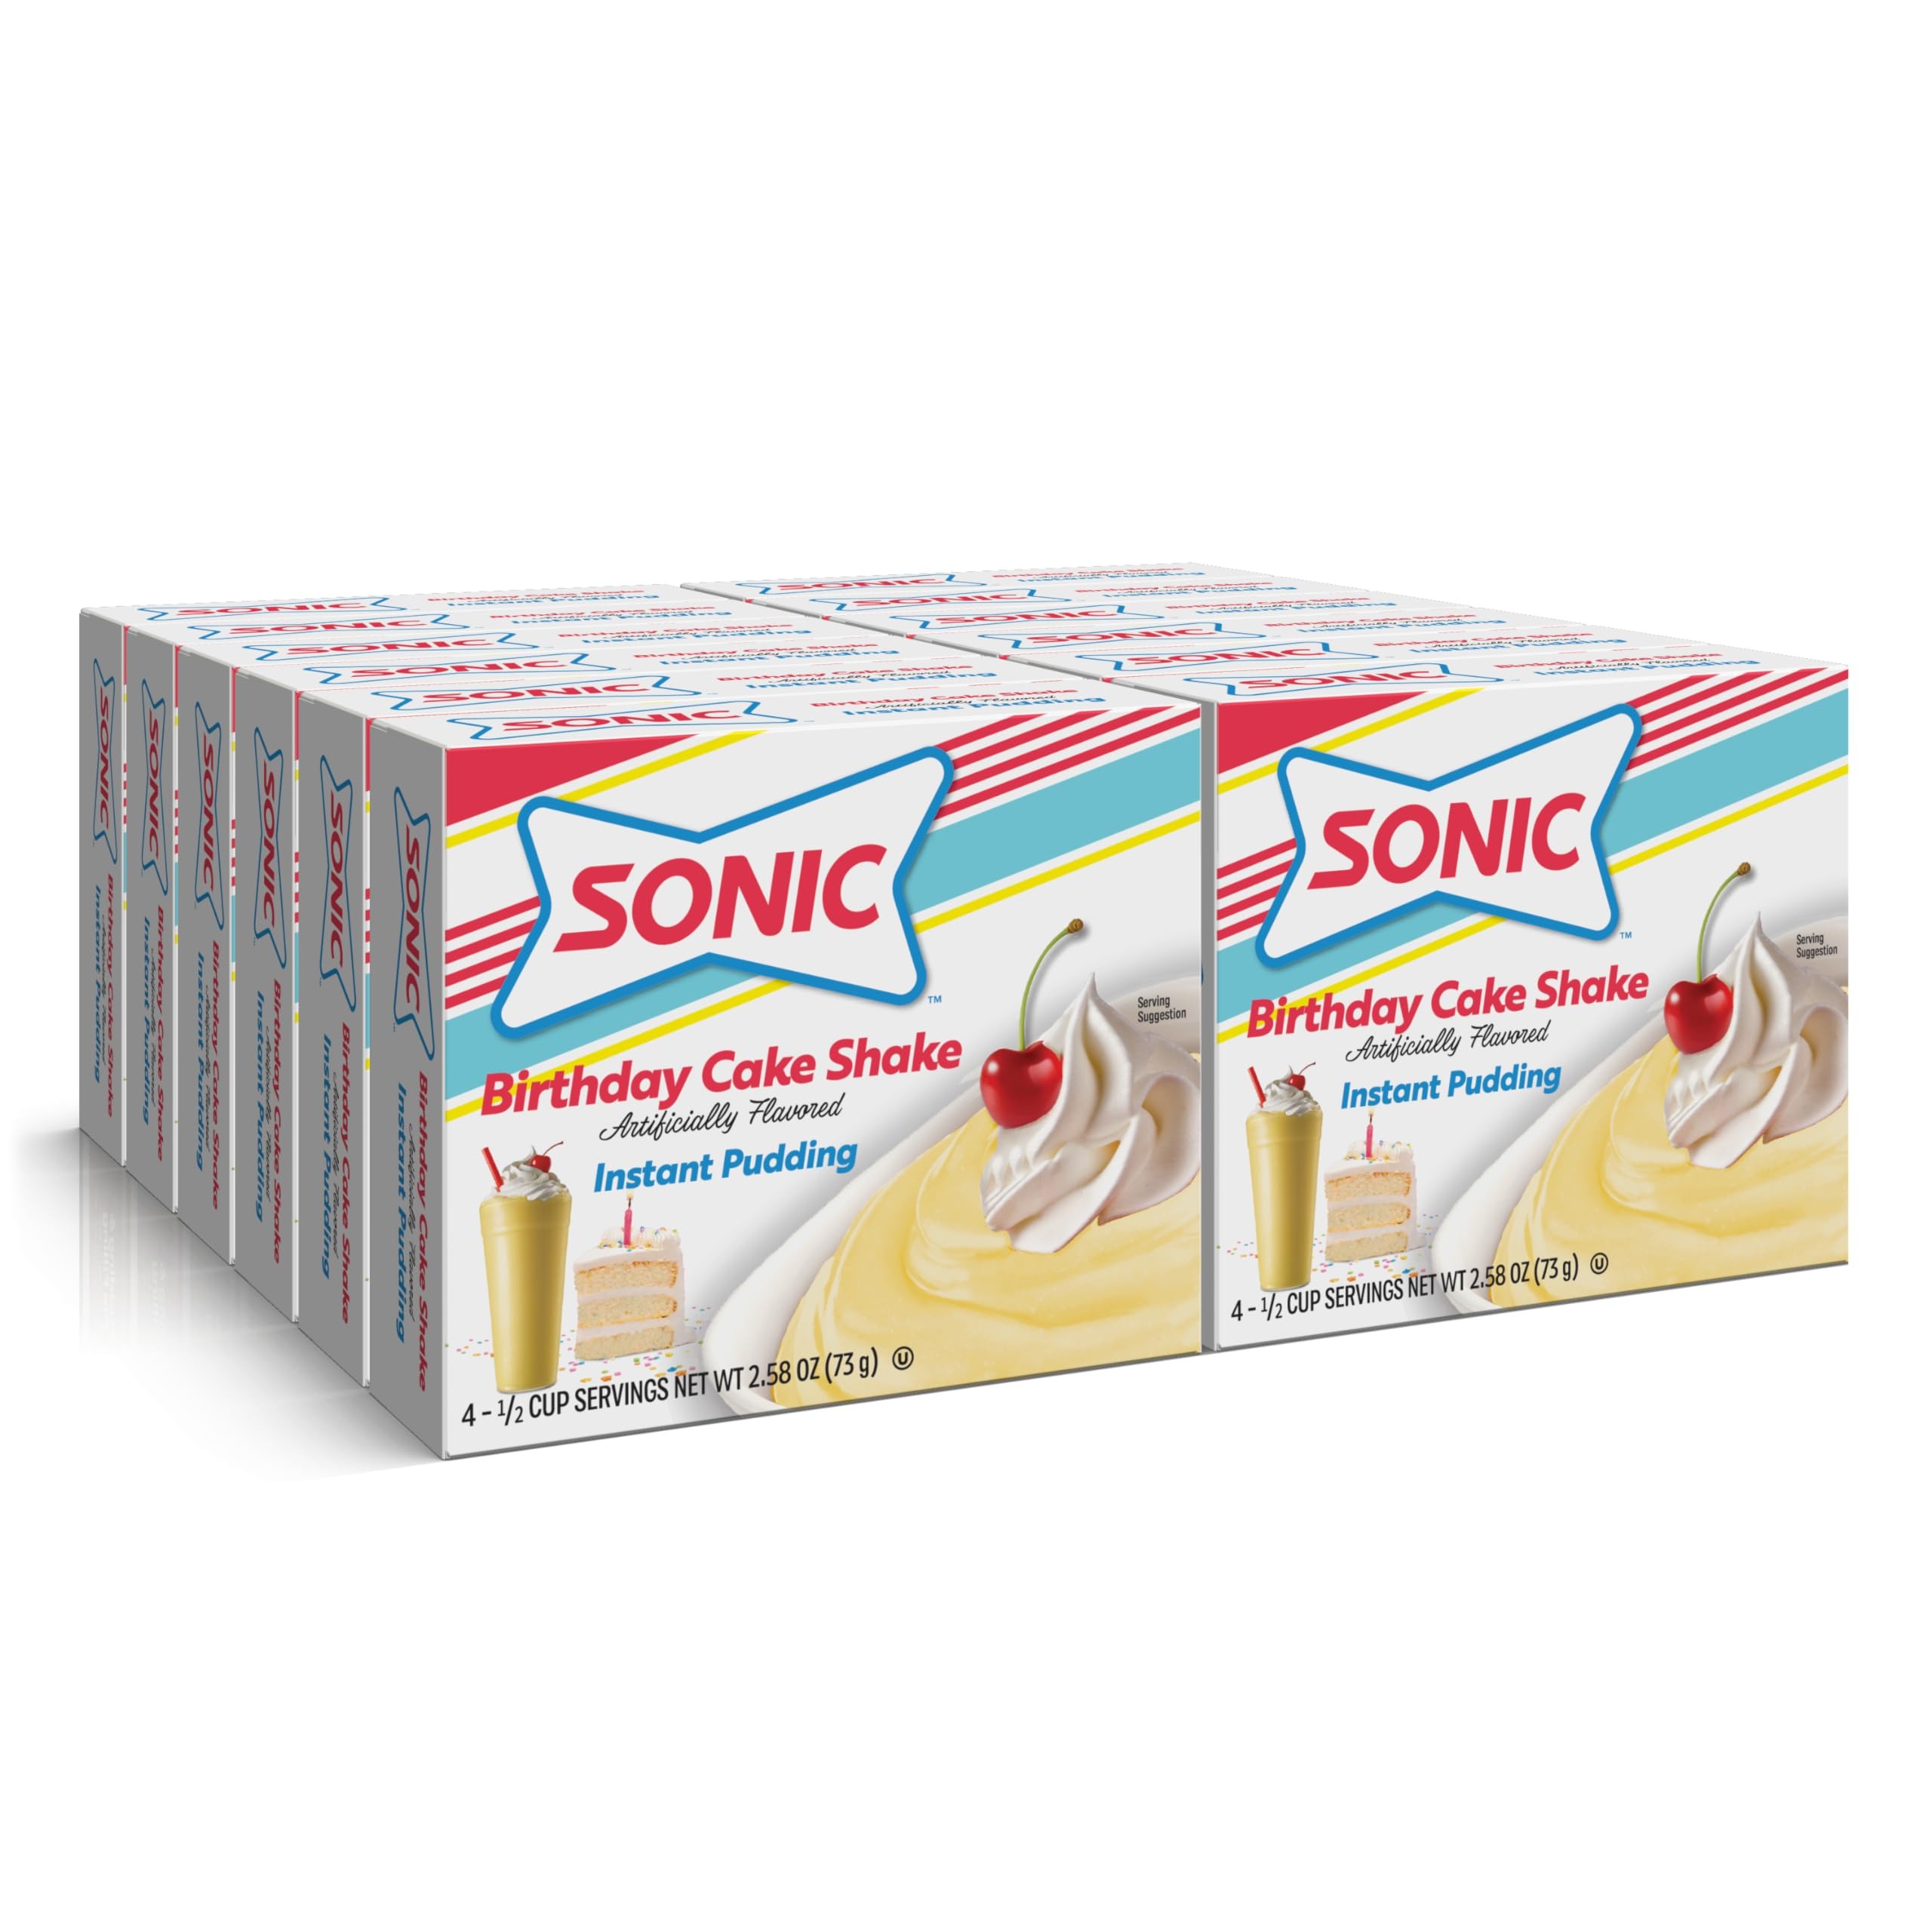
Item Name: Sonic Birthday Cake Shake Instant Pudding Mix, 4 Servings, 2.58oz (Pack – 12)
Bullet Point 1: Sonic pudding snack made for kids and adults alike. Sonic Birthday Cake Shake flavor snack pudding mix.
Bullet Point 2: Makes four 1/2 cup servings from the shelf-stable cardboard box.
Bullet Point 3: Fat-free with only 70 calories per serving.
Bullet Point 4: Add to two cups of cold milk, beat with a whisk or a mixer for two minutes, pour into a dish, refrigerate until firm, and enjoy!
Bullet Point 5: Also available in Sonic Root Beer Float, Sonic Chocolate Shake, Sonic Banana Shake, and Sonic Vanilla Shake flavors.
Value: 30.96
Unit: Ounce

Price: 4.395